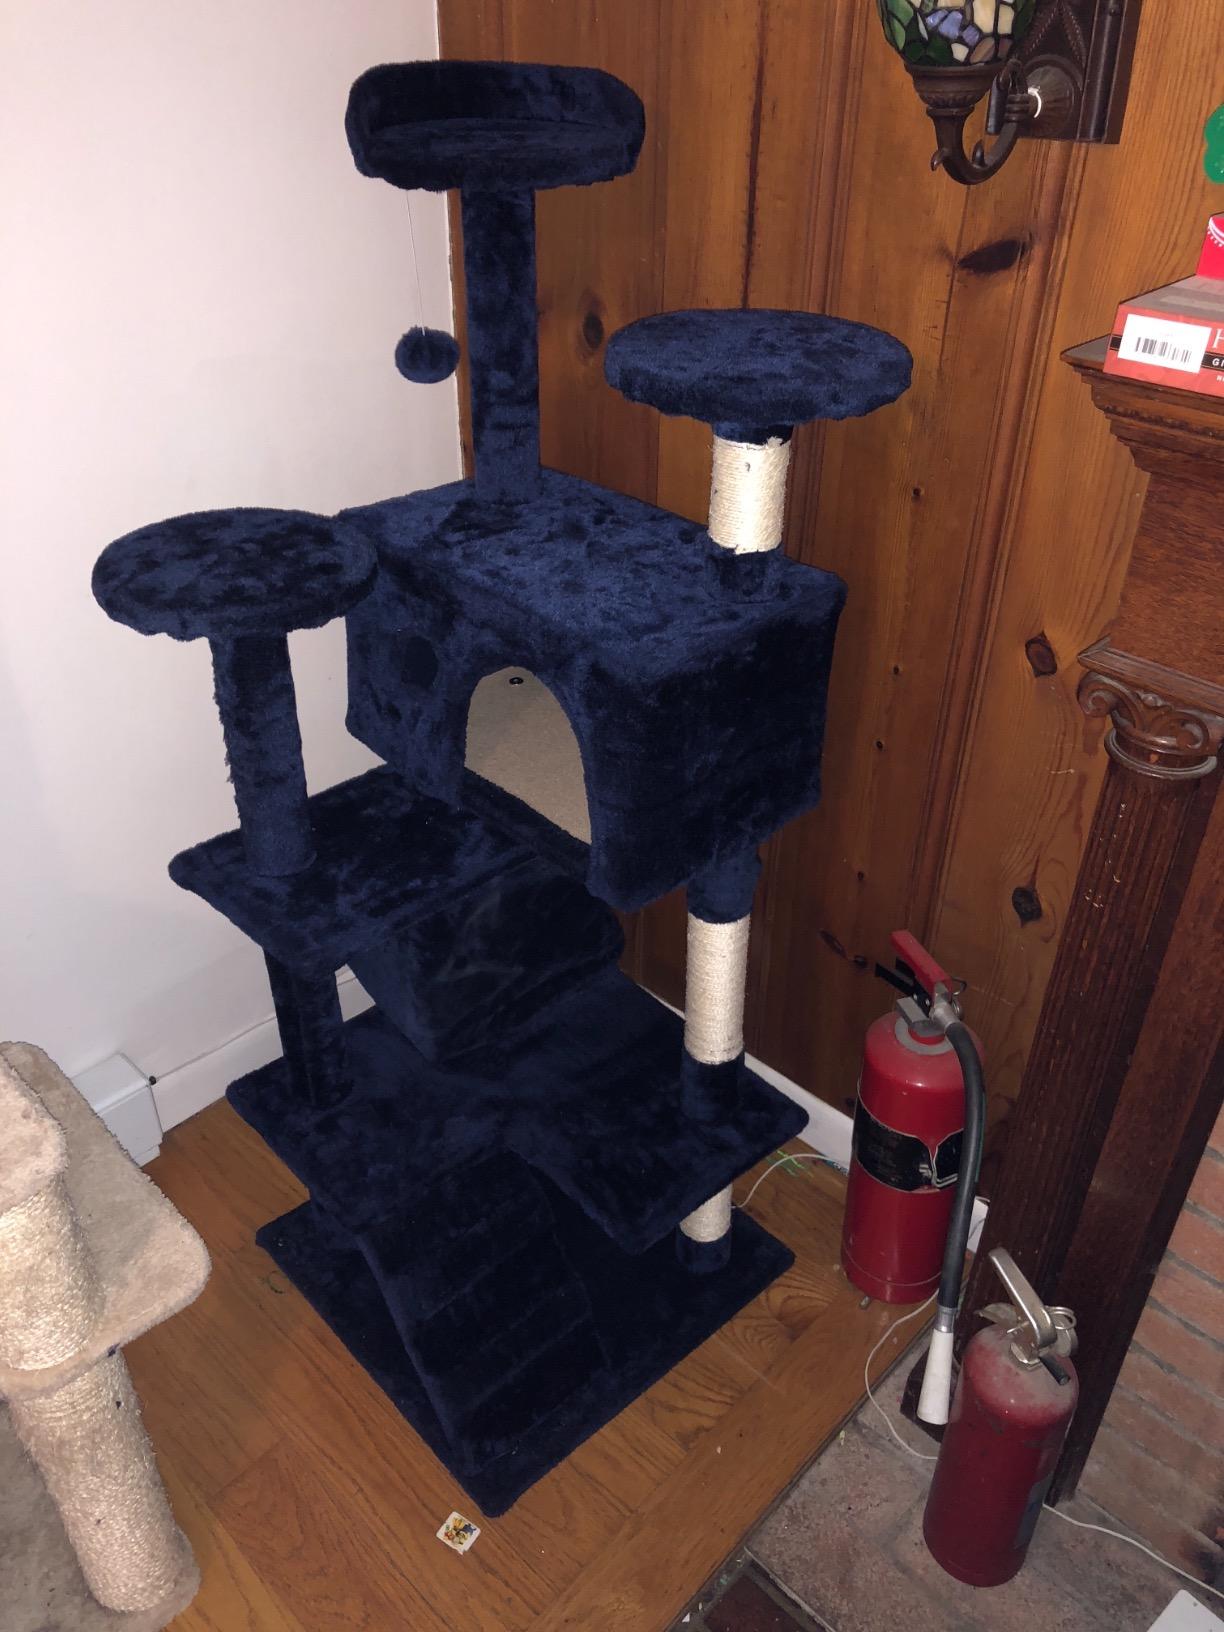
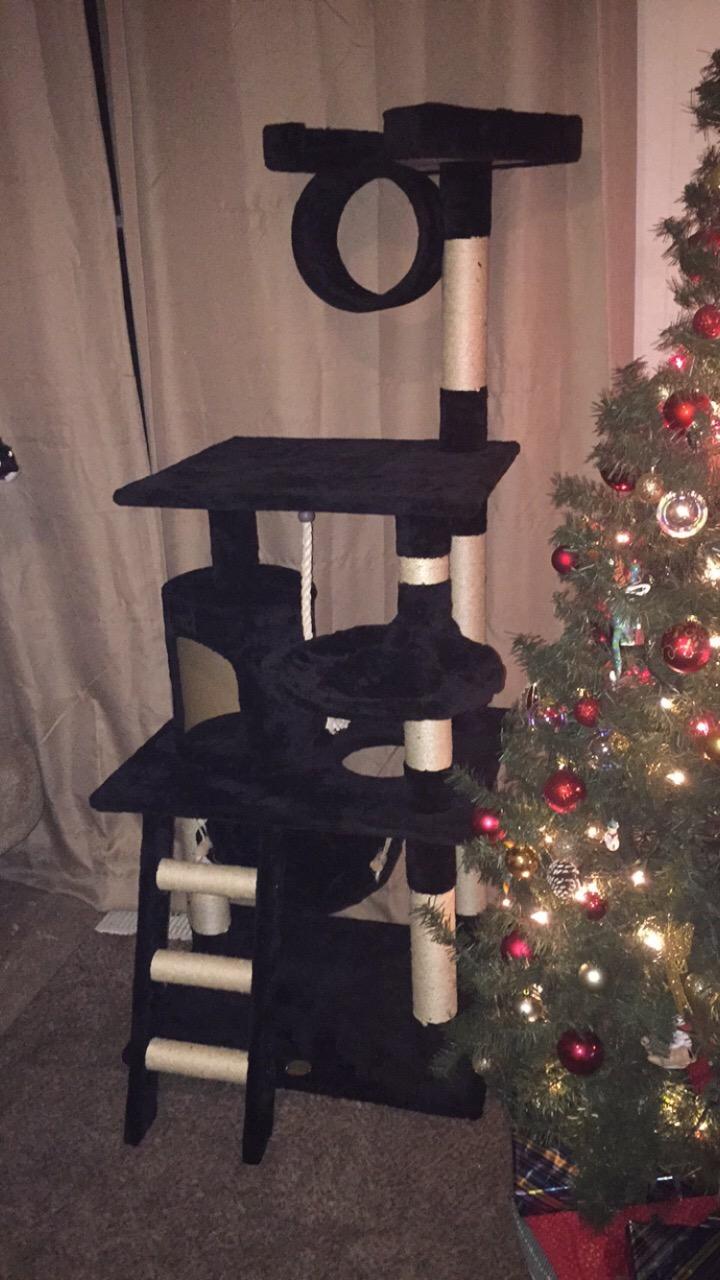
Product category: items_cat tree
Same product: no